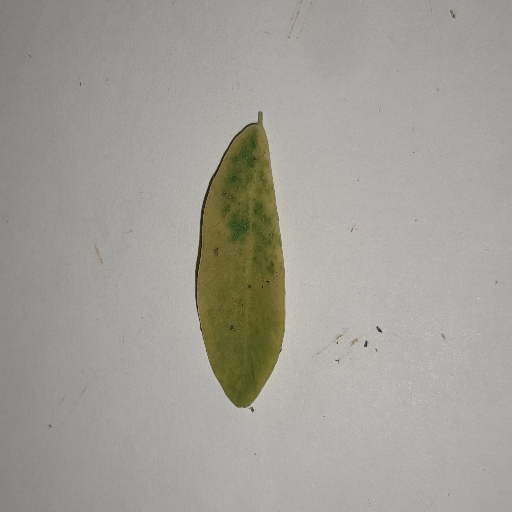
Species: Sojina
Leaf condition: Yellow Leaf